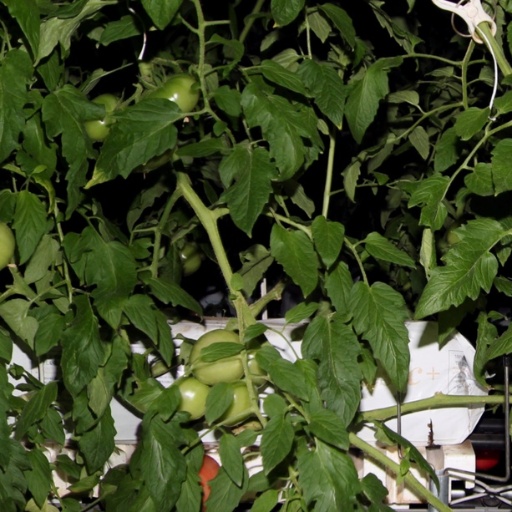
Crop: tomato